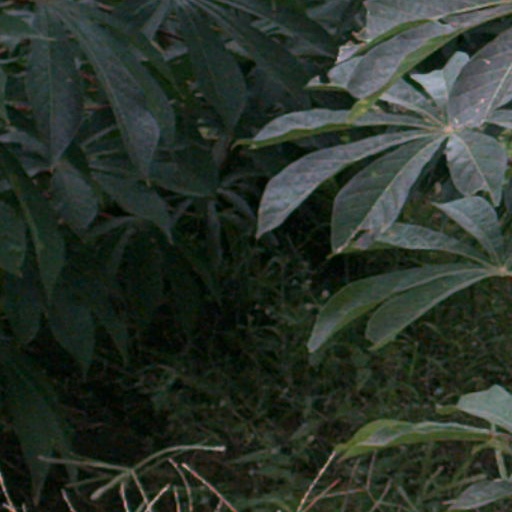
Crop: cassava